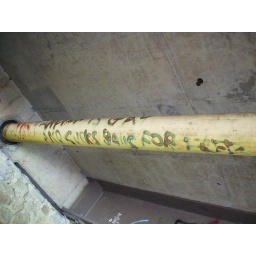
Totnes - 10th June, 2007, Andy is gay and sucks balls for free, pipe under road bridge